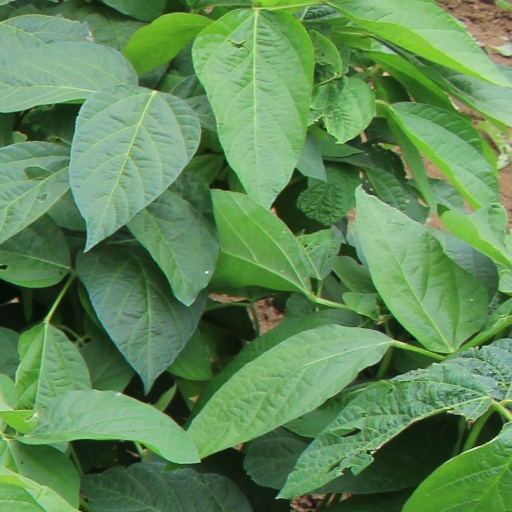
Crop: soybean